Bookless library

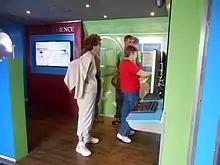
A digital bookmobile

In 2012, the William H. Welch Medical Library at Johns Hopkins University closed its physical building and moved completely online. “We’ve looked at the trends and seen that use of the building has gone down, the circulation of paper material has gone down, at the same time we’ve seen very large increases in the use of online materials," said the library's director, Nancy Roderer, in a 2012 interview with "Library Journal". "That doesn’t mean it’s the right thing for other libraries but it is the right thing for us." In transitioning to a learning commons model, William Jewell College in Liberty, Missouri, replaced its print media with online resources in its reimagined library. The new Florida Polytechnic University library is also free of print media. The Director of Libraries, Kathryn Miller, notes the importance of access to information, regardless of form. "We want our students to recognize when they have an information need," she said, "and be able to locate the relevant information to apply it in a scholarly and, ultimately, professional way." Public libraries are also exploring bookless buildings. The BiblioTech library is one of the first bookless public libraries. Benilde-St. Margaret's, a Catholic preparatory school, removed nearly all printed books from its collection in 2011.